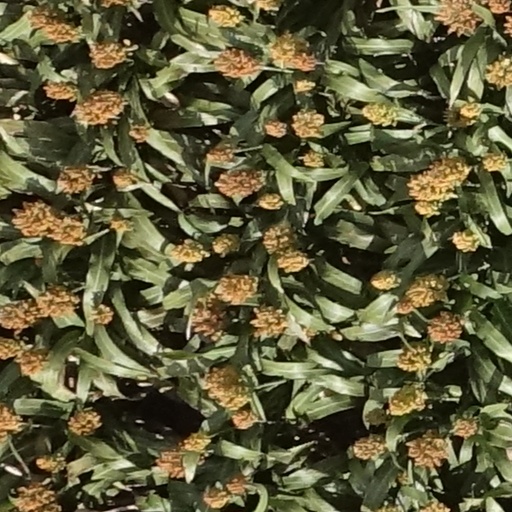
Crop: sorghum